Japan National Route 101

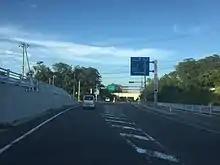
The western terminus of the Tsugaru Expressway in Ajigasawa.

The Tsugaru Expressway is an incomplete two-lane national expressway in Aomori Prefecture that is signed as an auxiliary route of National Route 101. Its first section was established in 2002 and the expressway has been extended in stages since then. The expressway travels west from Aomori through the cities of Goshogawara and Tsugaru, where the main section of the expressway currently ends at an interchange with the main routing of National Route 101. A short expressway stub opened in Ajigasawa in 2016. The expressway is planned to be extended south through Fukaura to Happō in Akita Prefecture.